Edinson Cavani

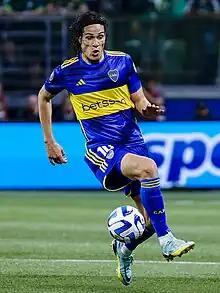
Cavani playing for Boca Juniors in 2023

Prior to the 2017–18 season, Cavani was joined at the club by Brazilian forward Neymar, who moved to PSG in a transaction worth €222 million making him the world's most expensive player, and 18-year-old French prodigy Kylian Mbappé, a loan signing with the club having an option to sign him for €180 million. Cavani, Neymar and Mbappé immediately formed a formidable attacking trio, with Cavani scoring in each of PSG's opening three games of the 2017–18 UEFA Champions League group stage, twice in the team's 5–0 win at Celtic, once in the 3–0 win at home to Bayern Munich, and once in the 4–0 win at Anderlecht.